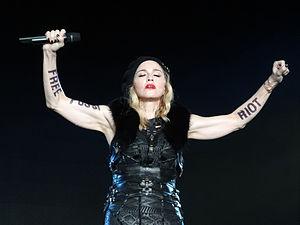
Madonna pendant son concert à Nice du 21 août 2012 dans le cadre de son MDNA Tour.